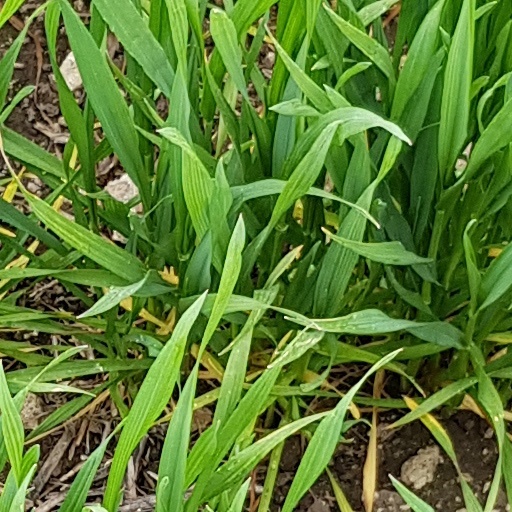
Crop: wheat